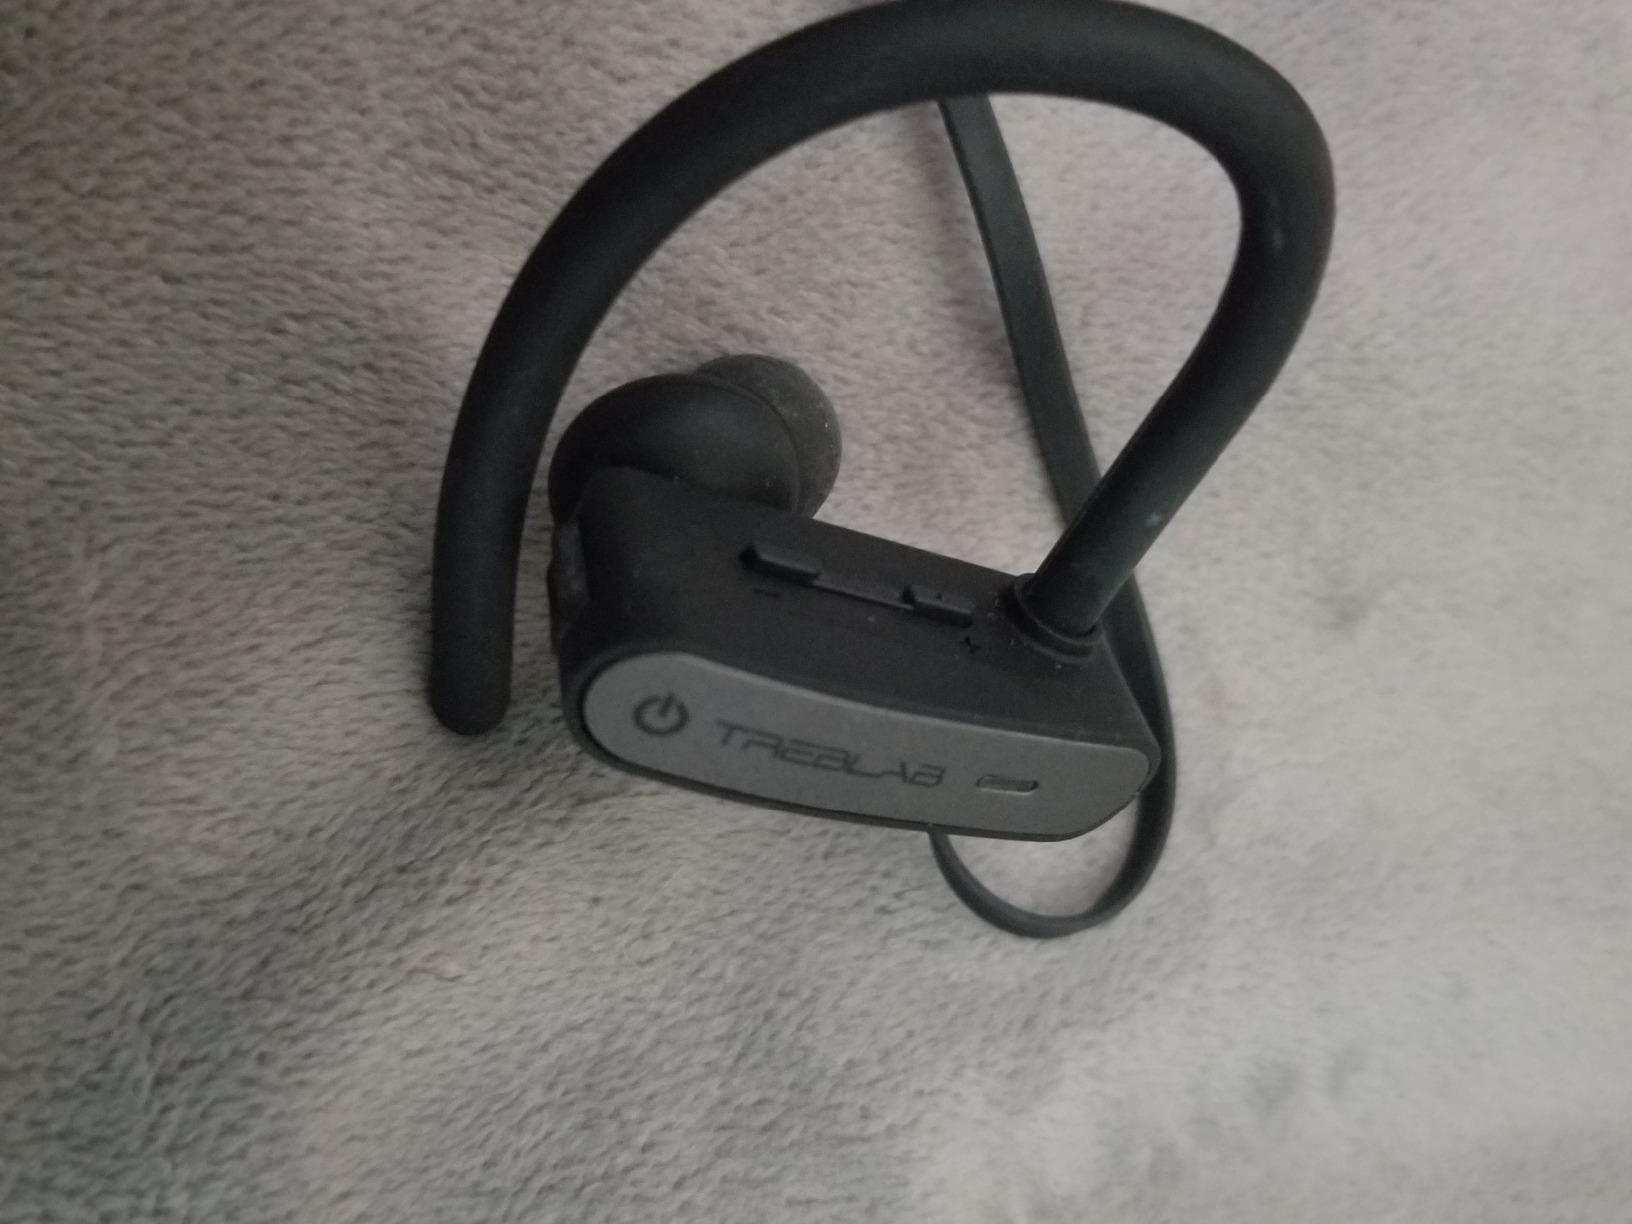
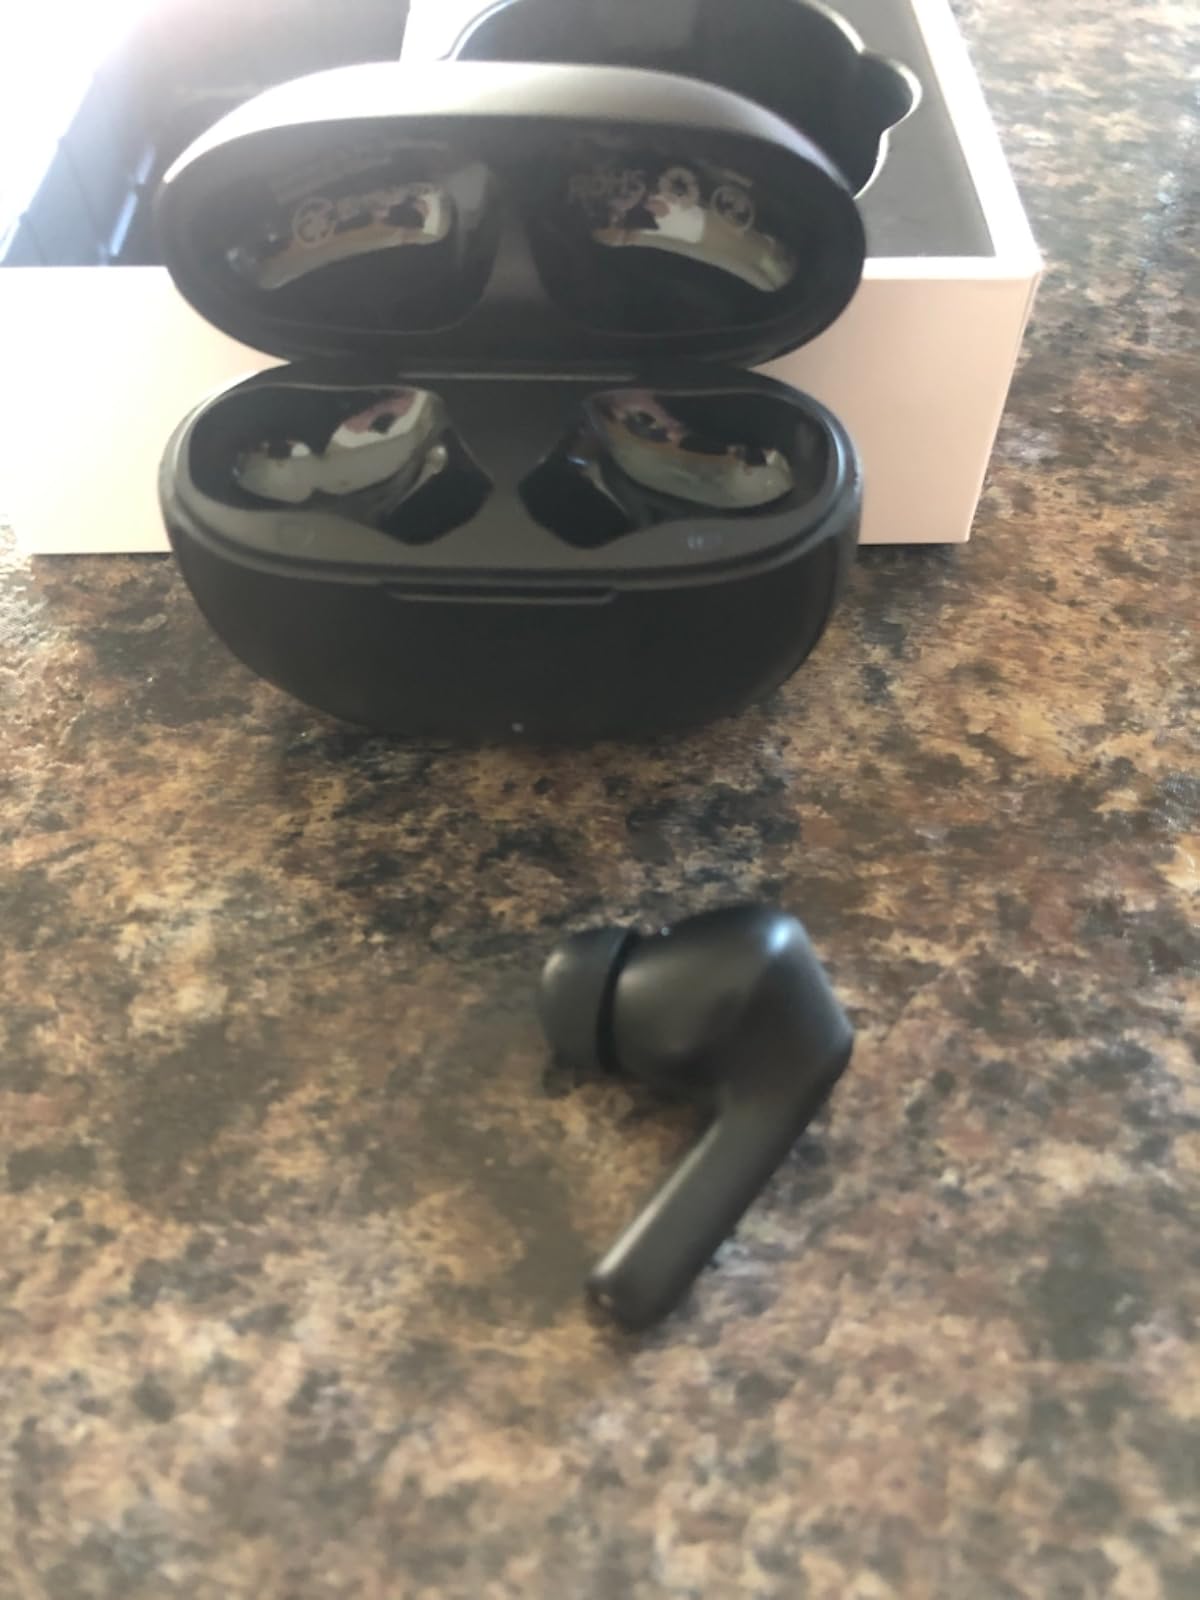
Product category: earbuds
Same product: no